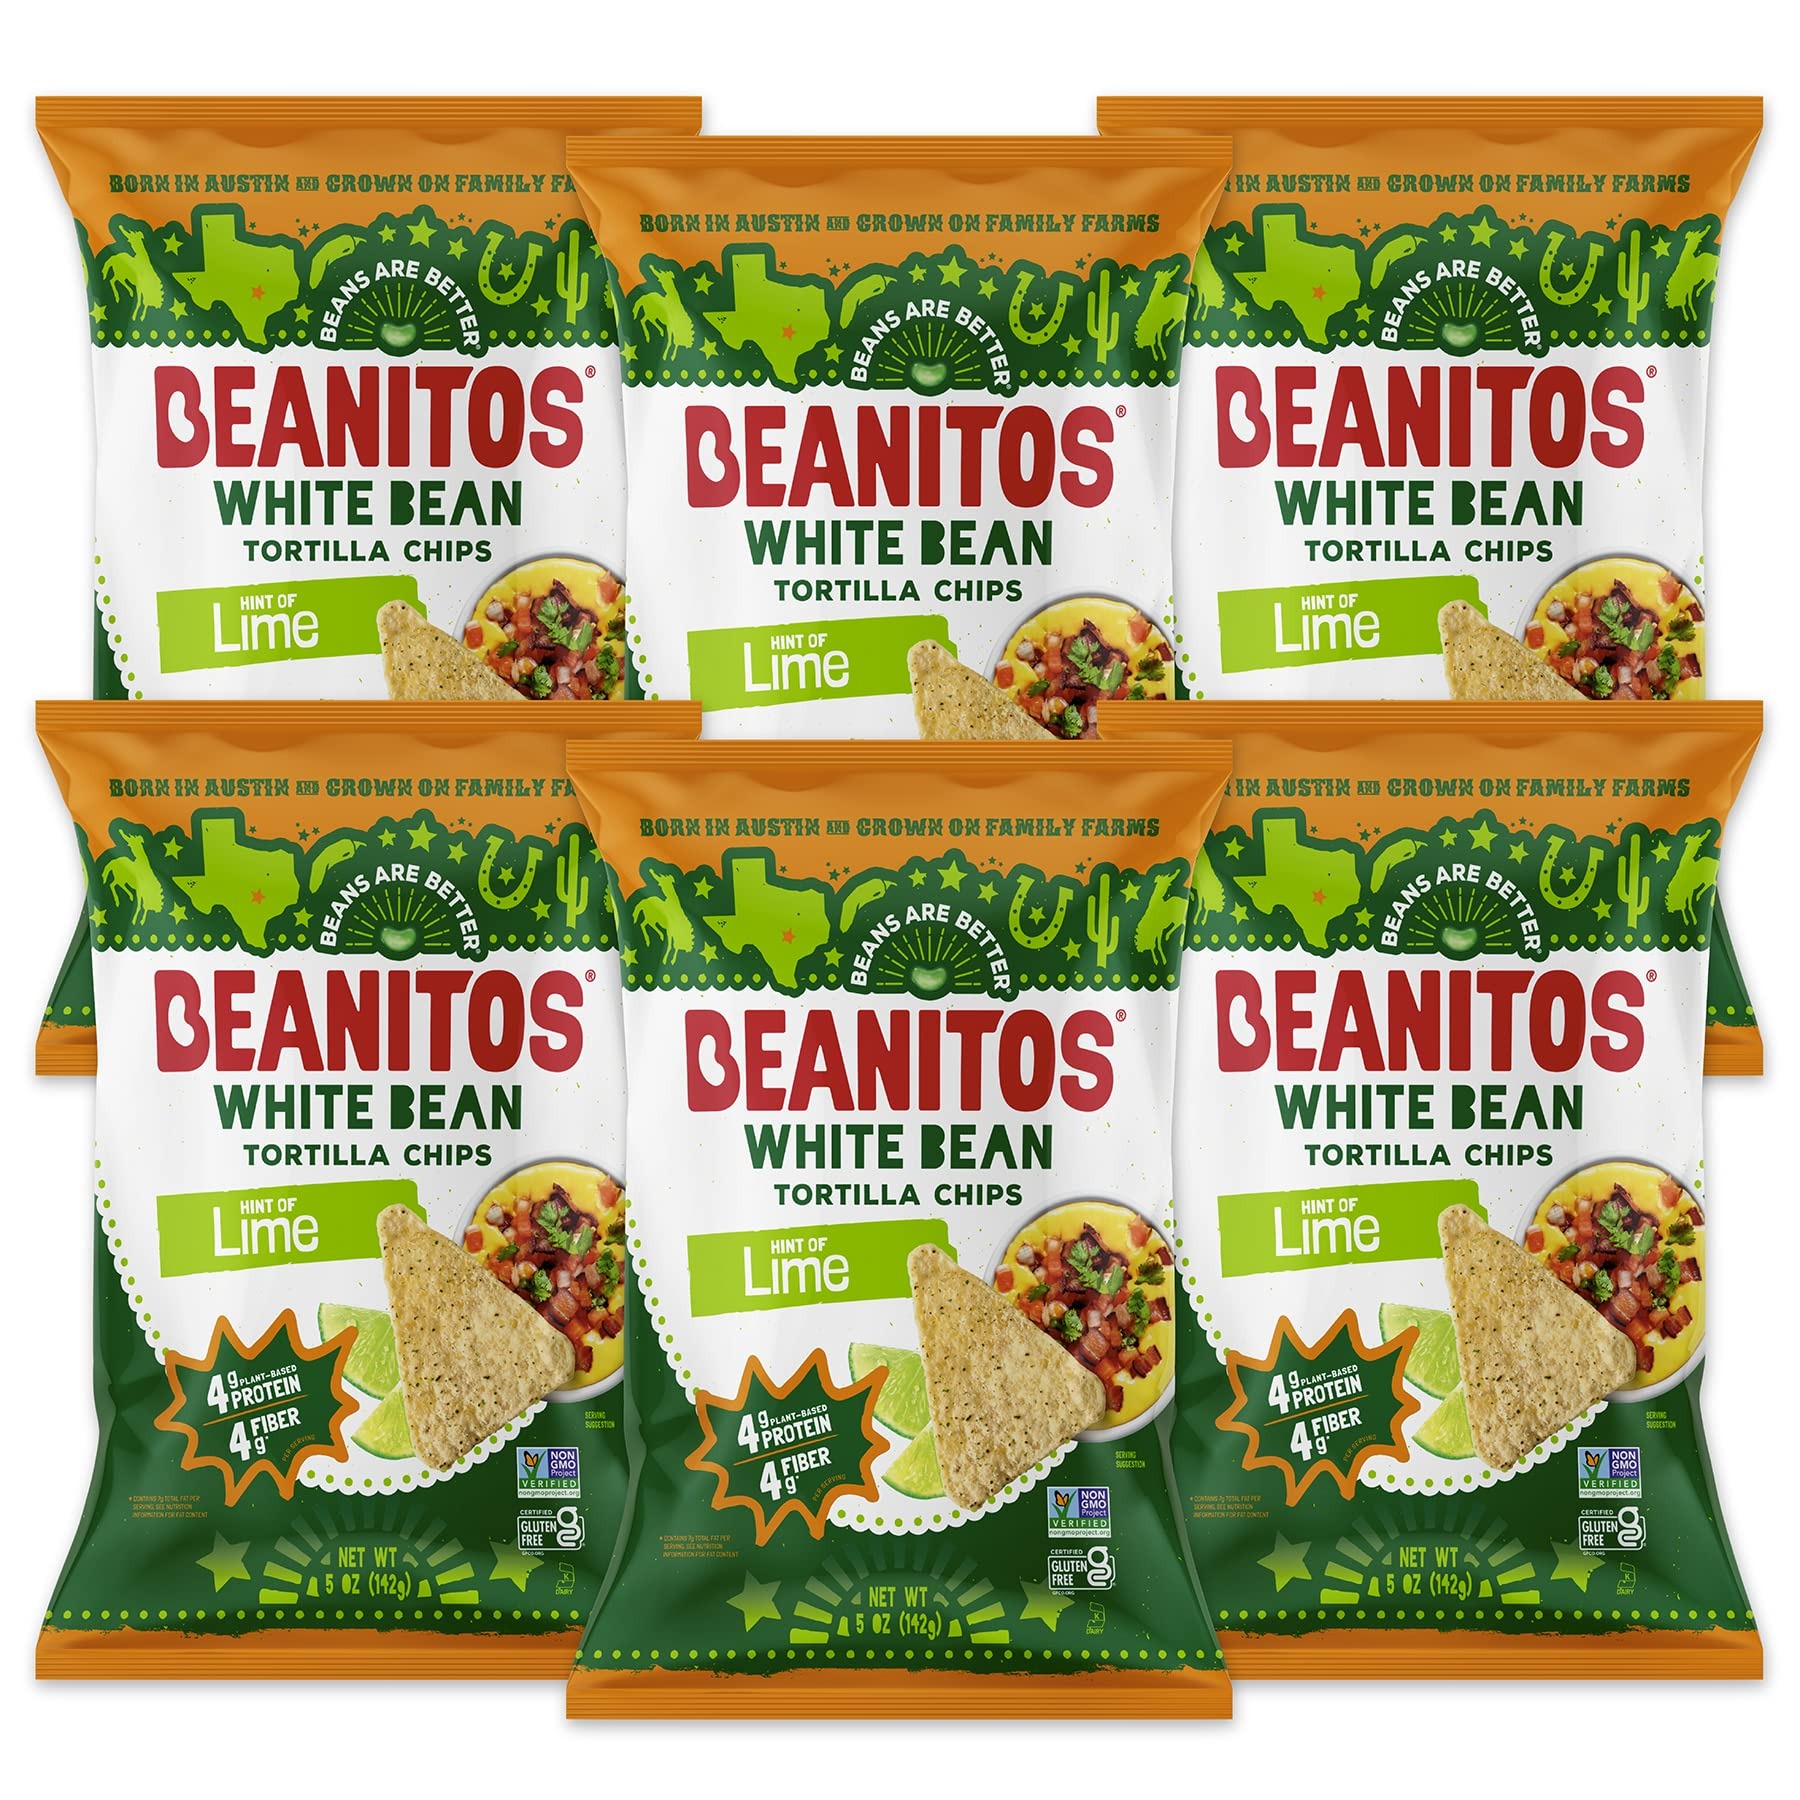
Item Name: Beanitos White Bean Chips - Hint of Lime - (6 Pack) 5 oz Bag - White Bean Tortilla Chips - Vegan Snack with Good Source of Plant Protein and Fiber
Bullet Point 1: HINT OF LIME WHITE BEAN CHIPS: Crunchy white bean tortilla chips flavored with a hint of lime; Perfect for snacking at home or on the go
Bullet Point 2: PLANT PROTEIN THAT PACKS A PUNCH: Made with fresh white beans that are formed into crunchy chips with 5 grams of plant protein and 4 grams of fiber per serving
Bullet Point 3: GOOD FOOD BEGINS WITH GOOD INGREDIENTS: We're proud to source our beans from family farms right here in the USA for bean snacks that are gluten-free, vegan, non-GMO, Kosher, and made without preservatives
Bullet Point 4: VERSATILE CRUNCH: Enjoy on their own by the handful right out of the bag, dip in salsa, queso, or guacamole, or add our crunchy tortilla chips to chili, nachos, or soups
Bullet Point 5: FROM THE FARM: Beanitos is invested in doing good for people, our communities, and our planet by providing better-tasting and more nutritious chips that are as close to the farm as chips can get
Value: 30.0
Unit: Ounce

Price: 5.39